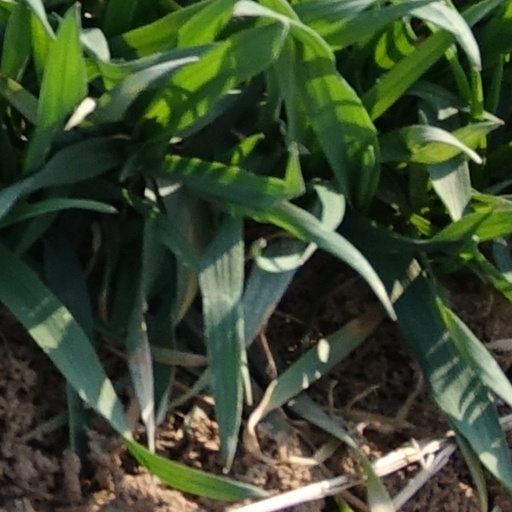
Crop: wheat